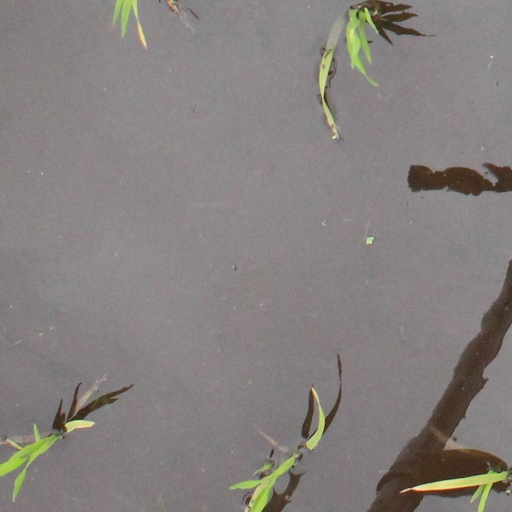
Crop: rice